Chinatowns in Australia

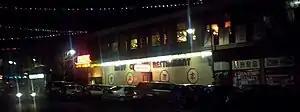
Woolley Street in Dickson at night, seen sometimes as Canberra's 'Chinatown'

A contemporary Chinatown exists at Woolley Street in the Dickson Centre. The Chinatown has become established fairly recently as a restaurant precinct.